Species

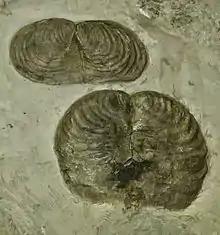
Palaeontologists are limited to morphological evidence when deciding whether fossil life-forms like these "Inoceramus" bivalves formed a separate species.

Many authors have argued that a simple textbook definition, following Mayr's concept, works well for most multi-celled organisms, but breaks down in several situations: